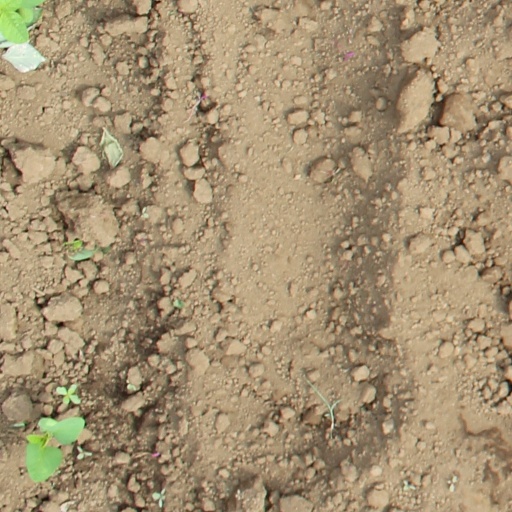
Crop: soybean